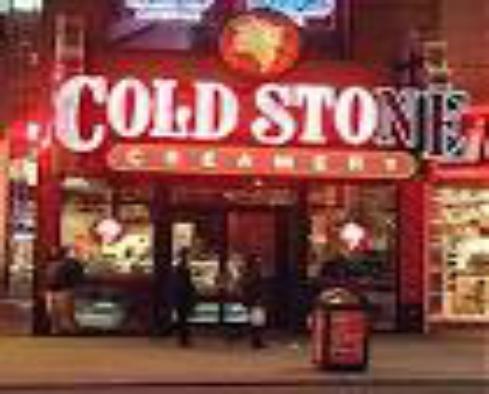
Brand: Cold Stone Creamery
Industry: Food